Vanesha Prescilla

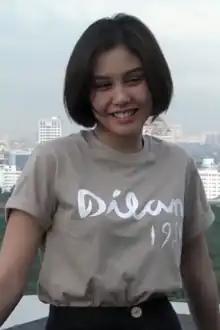
Vanesha Prescilla in 2019

Vanesha Prescilla (born 25 October 1999) is an Indonesian actress, and singer. She is known for her role as Milea in the film trilogy, "Dilan 1990", "Dilan 1991", and "".